Diphosphadiboretanes

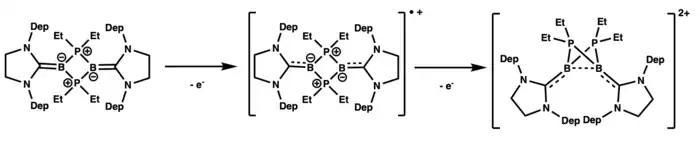
One and two electron oxidation of diphosphadiboretane synthesized from diboryne offers radical cation and dication species. The dication exhibits a butterfly-type structure (Dep = 2,6-diethyl phenyl).

Diphosphadiboretanediyls exhibits reactivity similar to radicals, behaving as diradical intermediates. The compounds have been shown to perform chloride abstraction from deuterated chloroform, "trans"-addition of trimethyl tin hydride, and formation of bicyclo[1.1.1] structure with selenium. Reactivity is displayed towards bromotrichloromethane where radical activity induces formation of boron-containing spiro-compound from the "tert"-butyl group. This cyclic formation maintains the diphosphadiboretane ring structure.